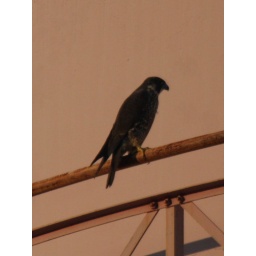
Peregrine Falcon Juvenile on the water tower near the Caltrain Station in Sunnyvale.